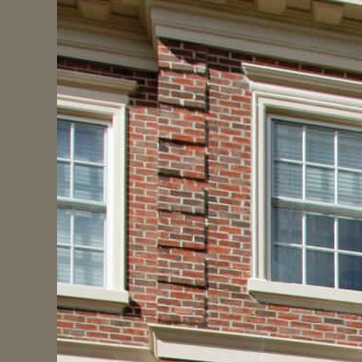
Material: brick